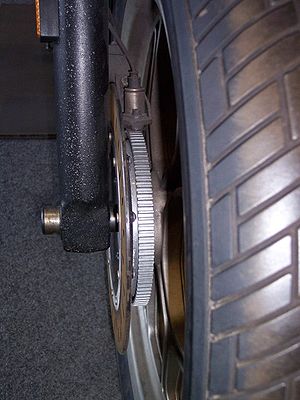
ABS-bremser
En ABS-sensor på forhjulet af en BMW K75. Den magnetiske ABS-sensor sidder lodret over navet med lodret kabel.
ABS-bremser er et sikkerhedssystem, der forhindrer, at bilens hjul blokerer under kraftig opbremsning. Chaufføren kan dermed bevare kontrollen over bilen og desuden forkorte bremselængden i forhold til opbremsning med blokerede hjul.